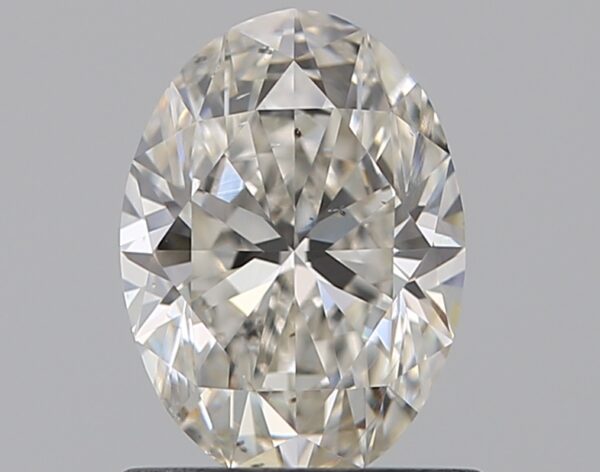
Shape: oval
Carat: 0.9
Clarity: VS2
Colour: I
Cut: EX
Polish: EX
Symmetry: VG
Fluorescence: N
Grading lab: GIA
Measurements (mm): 7.46 x 5.37 x 3.41